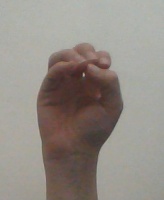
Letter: ha